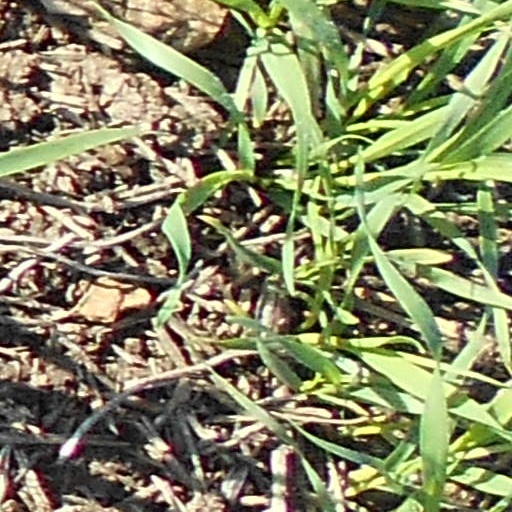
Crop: wheat